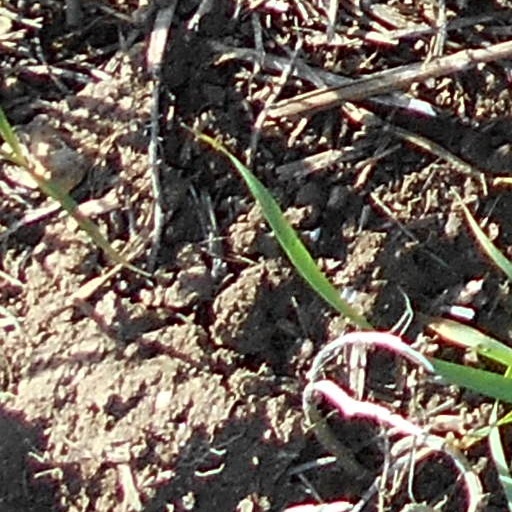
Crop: wheat